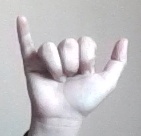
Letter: ya